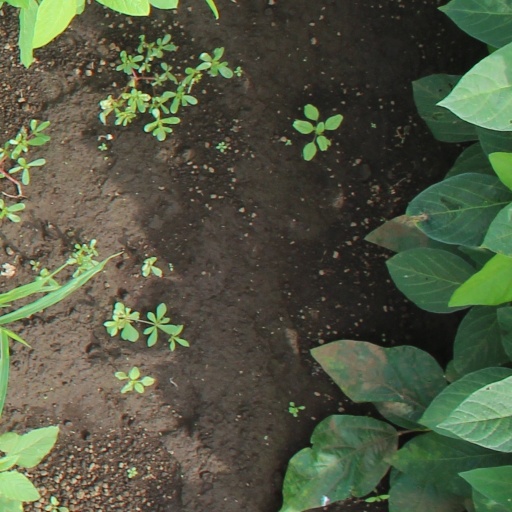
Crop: soybean